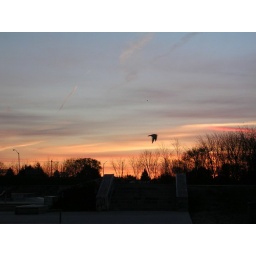
red sky in morning